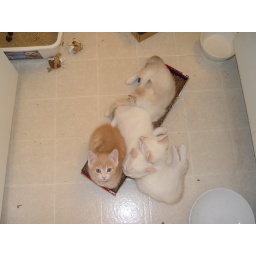
Kittens in the bathroom. It's so cute when they all try to sleep on the cat scratching pad.